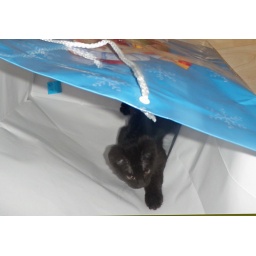
You've all heard of the cat in the hat. well this is the cats in the bag